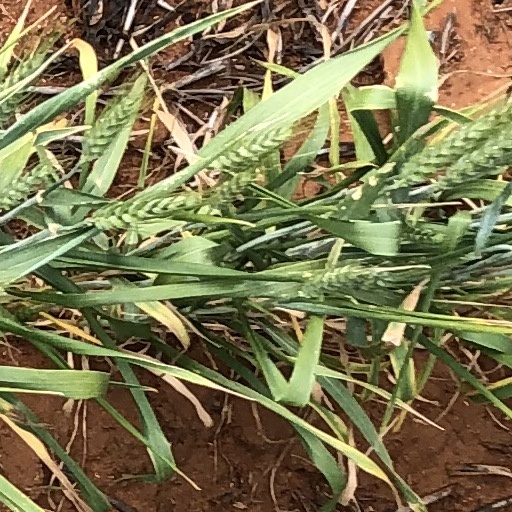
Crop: wheat